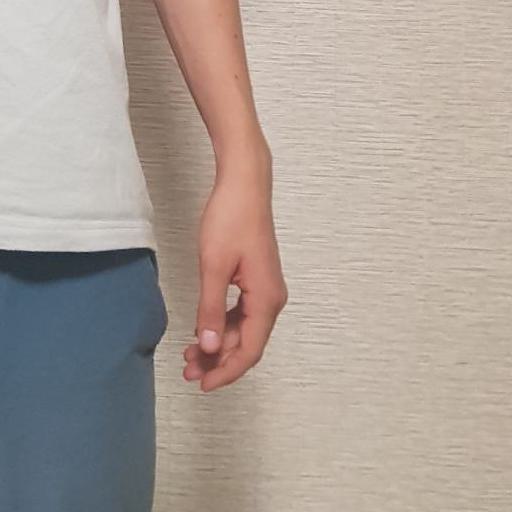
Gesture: no_gesture